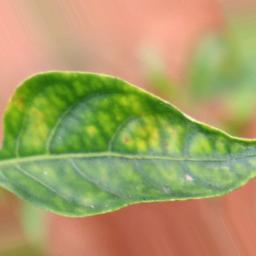
Label: nutritional